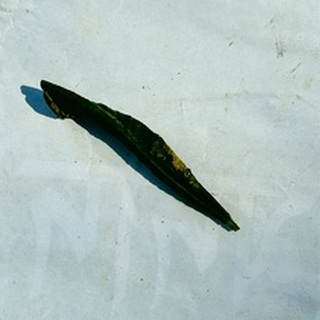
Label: lemon_curl_virus